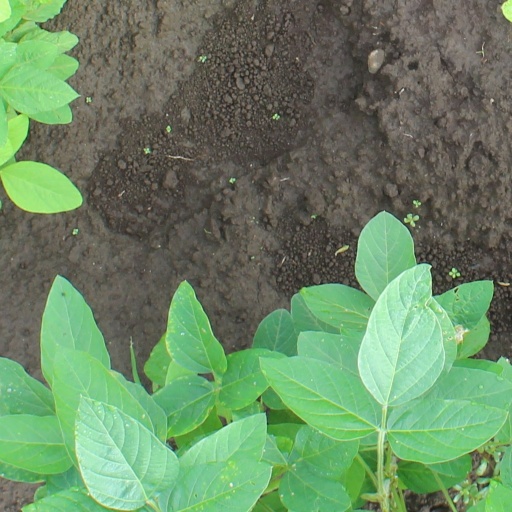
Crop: soybean